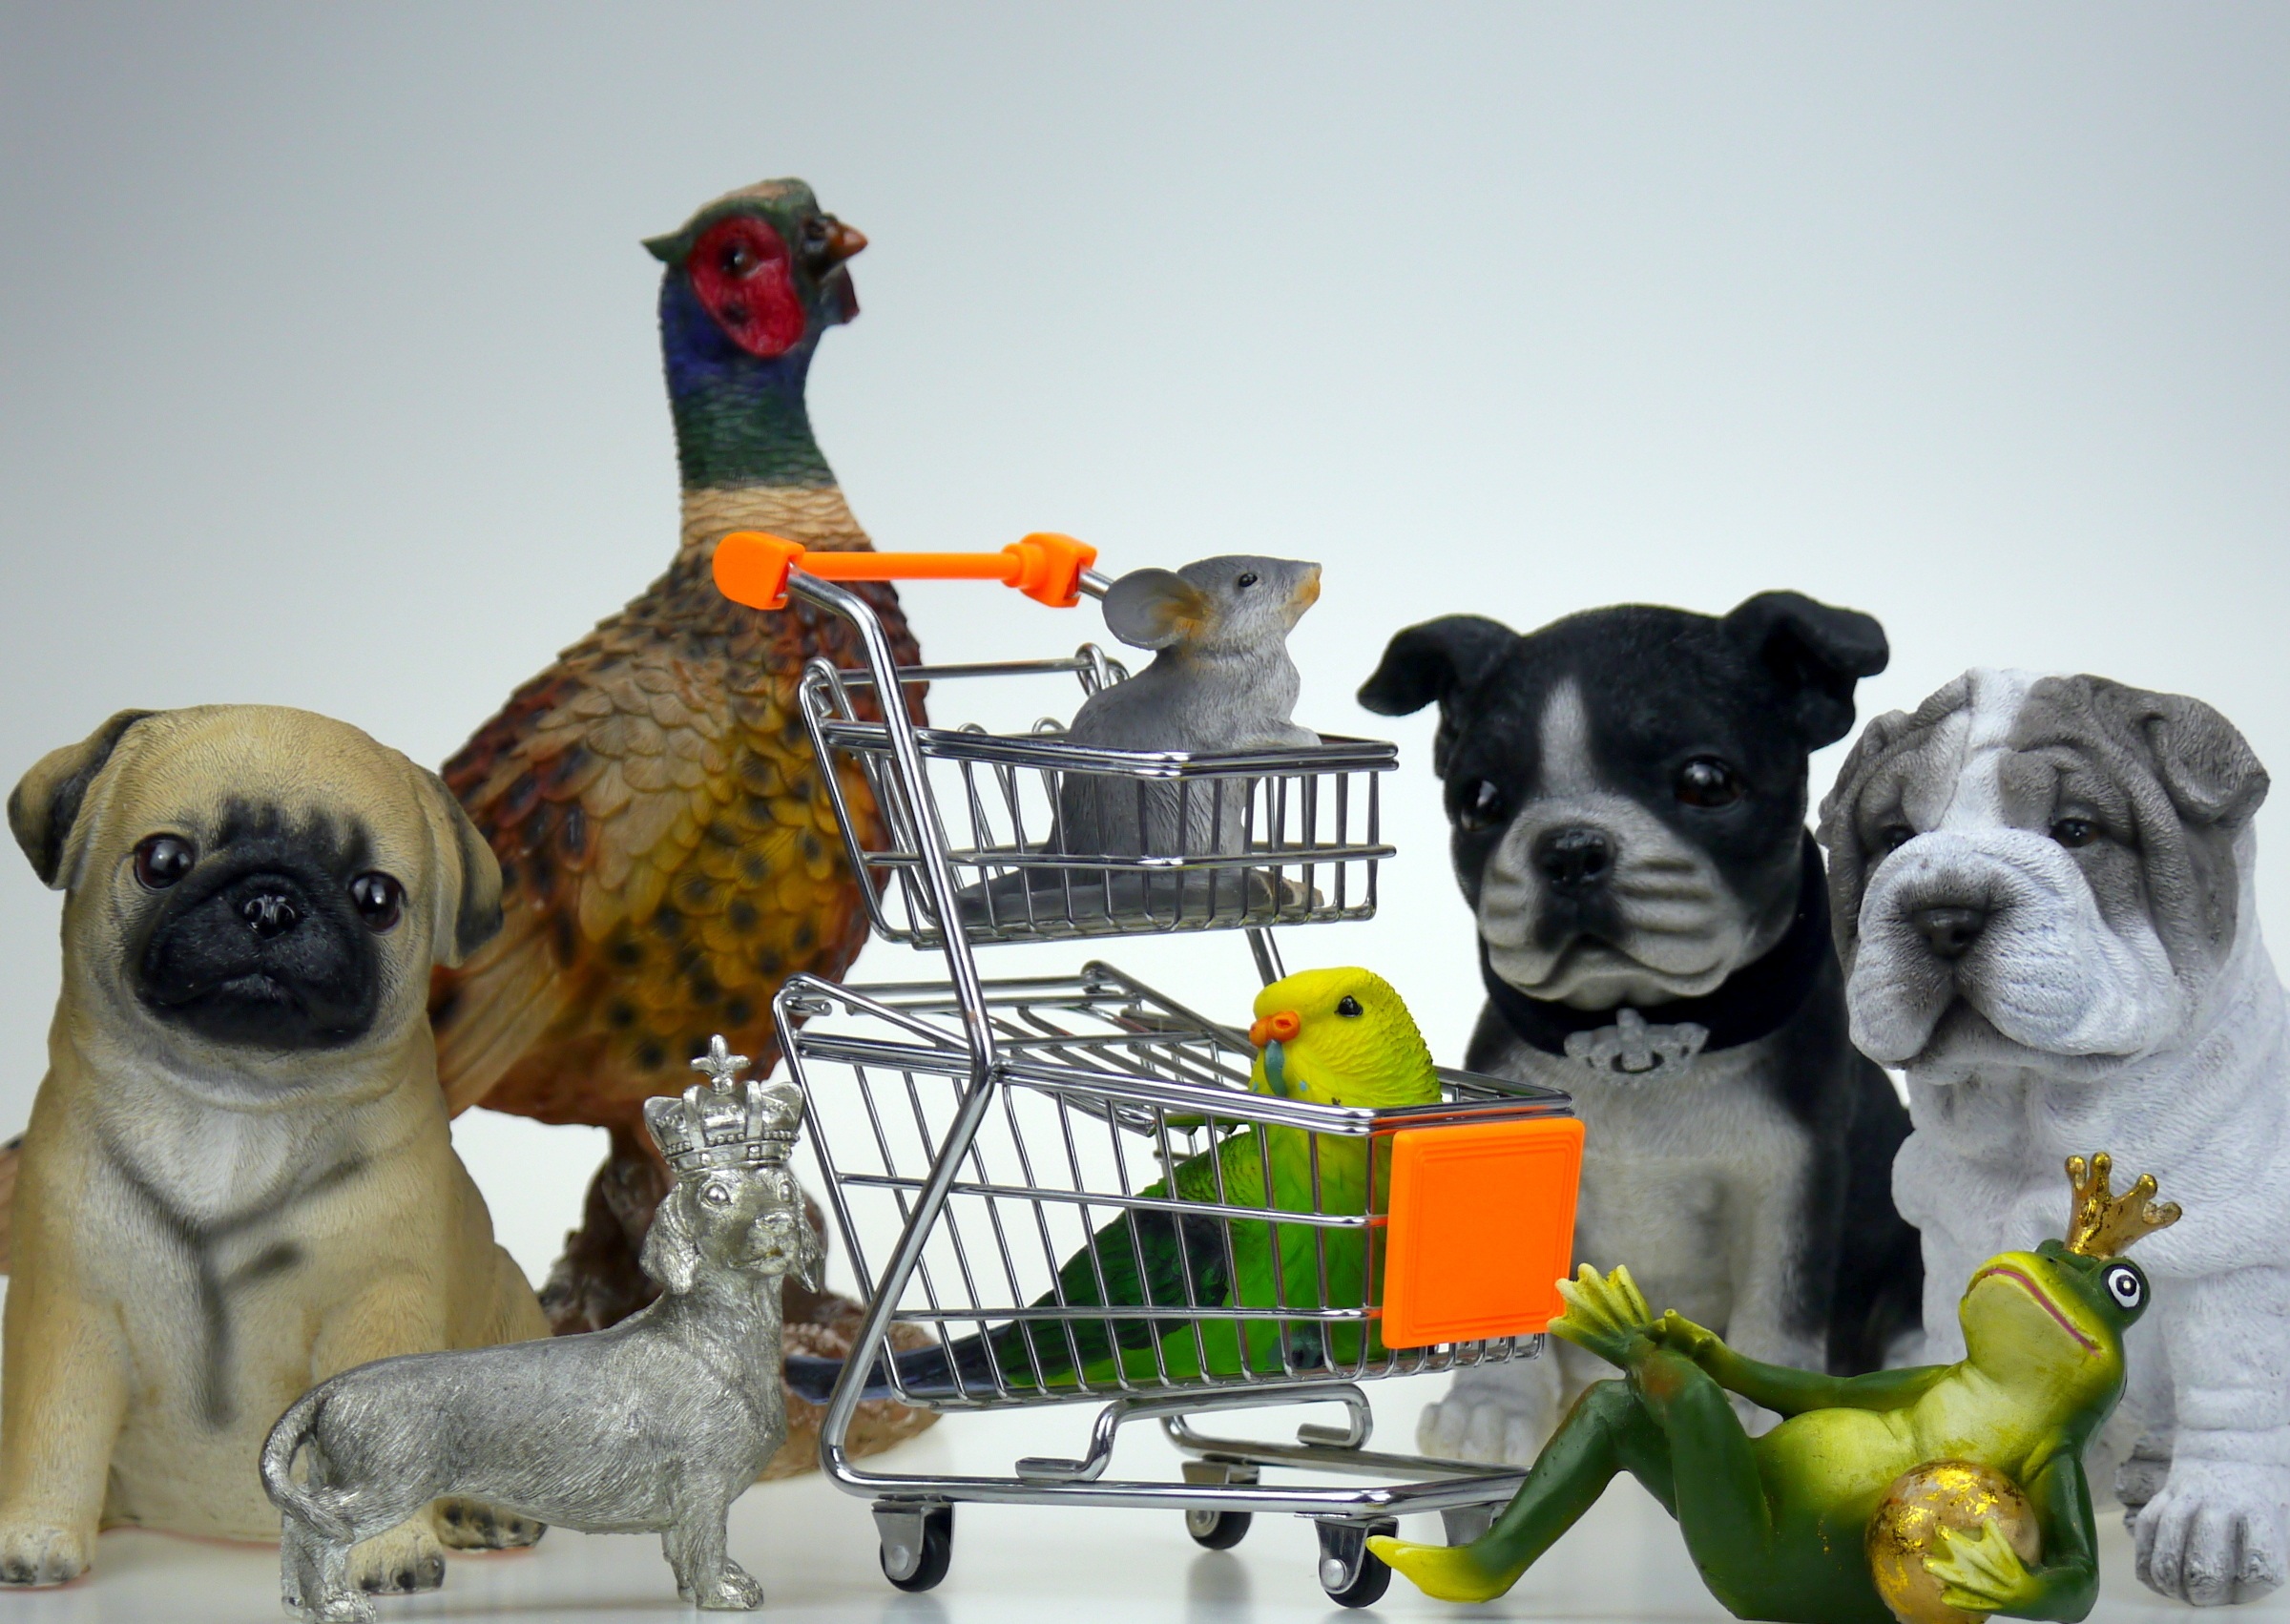
puppy, dog, shop, mammal, shopping, frog, pug, dogs, vertebrate, pet food, dog like mammal